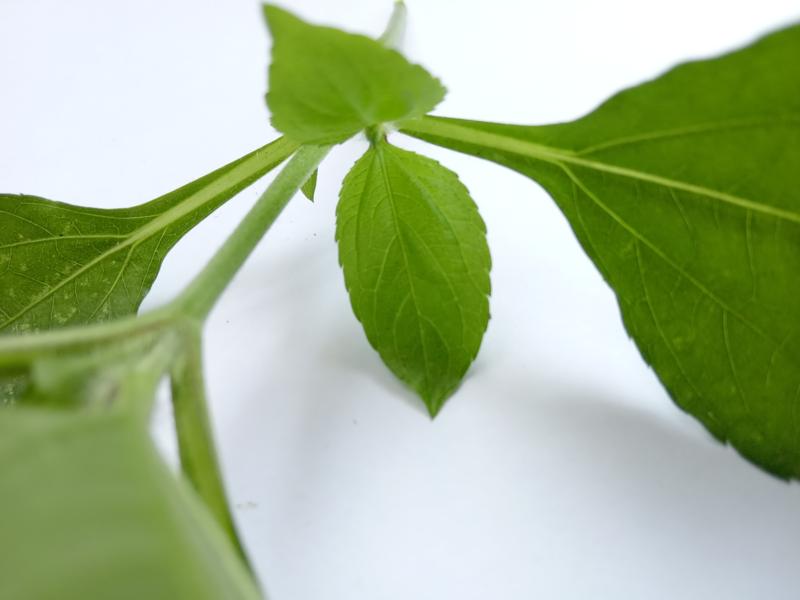
Weed species: Synedrella nodiflora